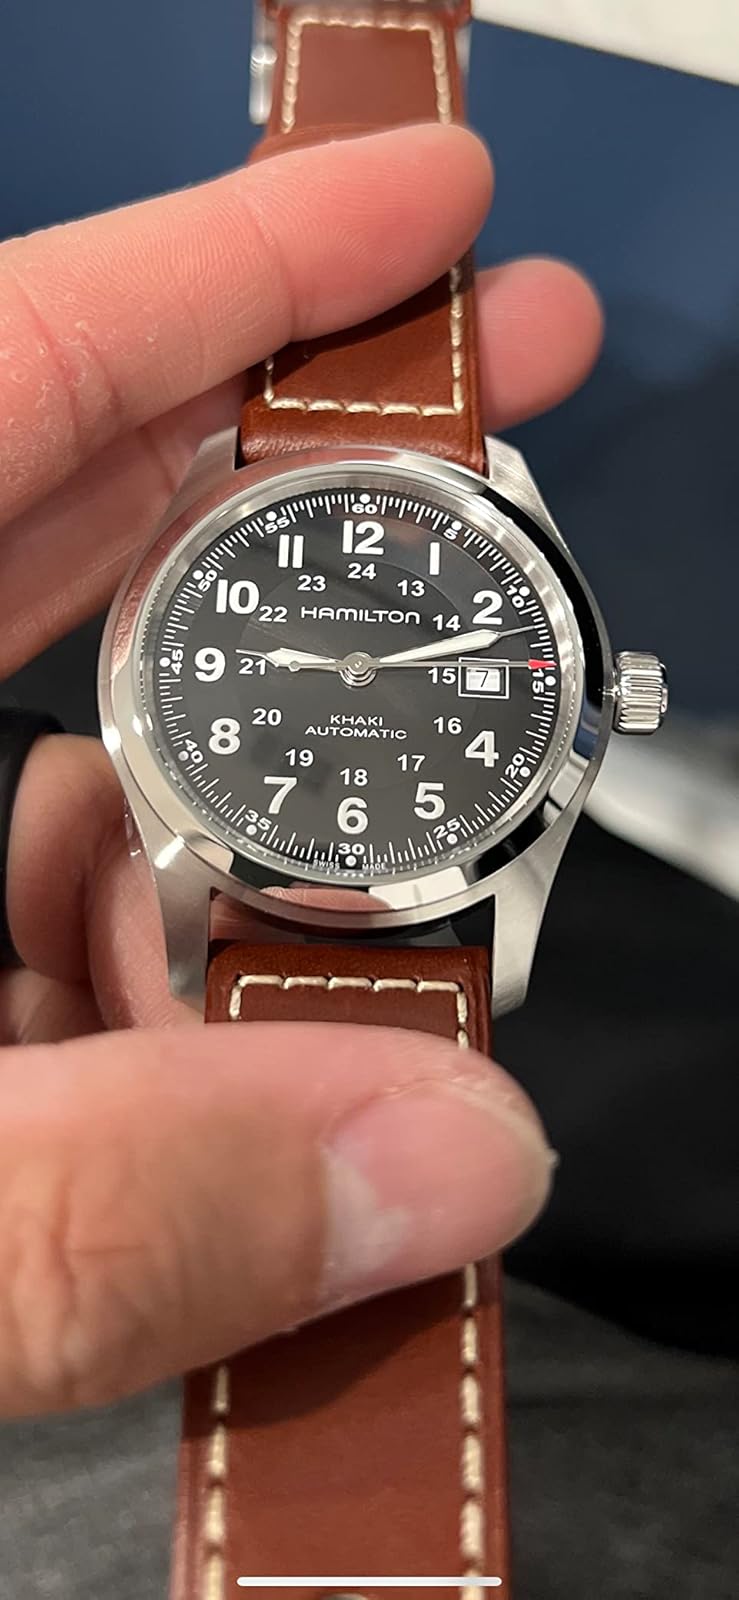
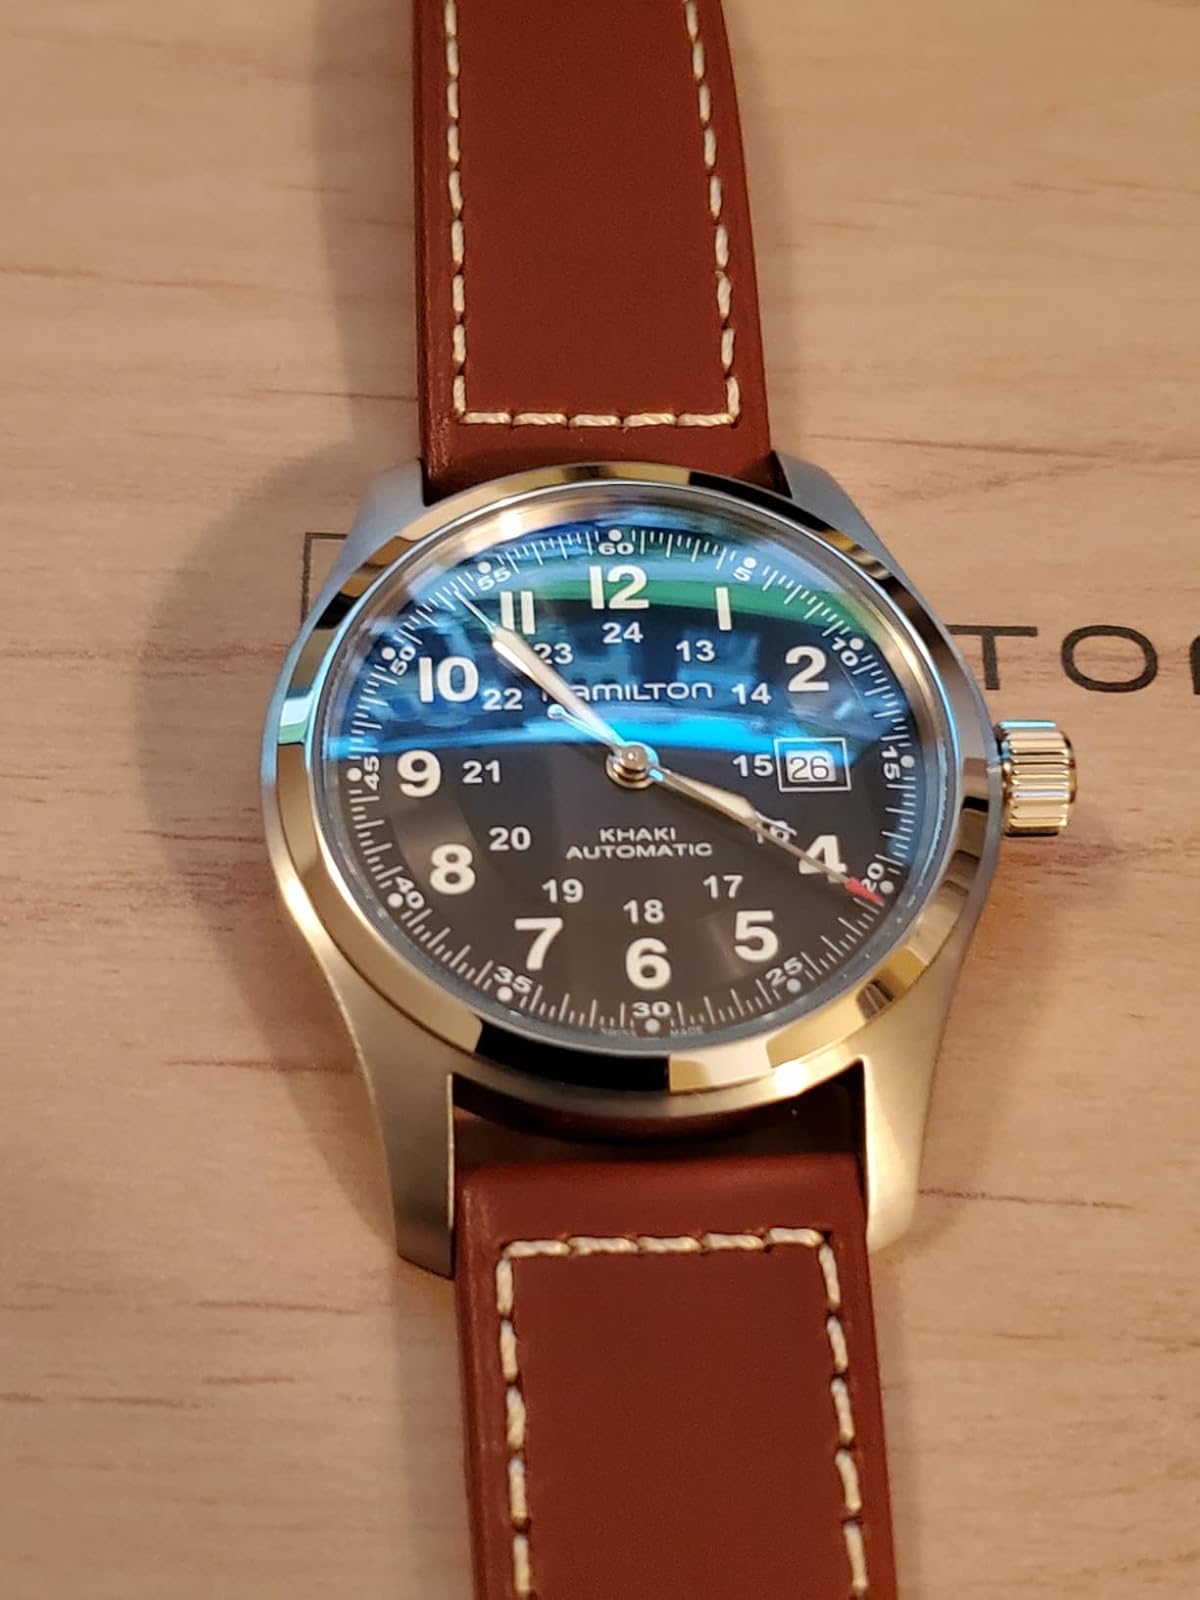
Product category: accessories_watch
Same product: yes